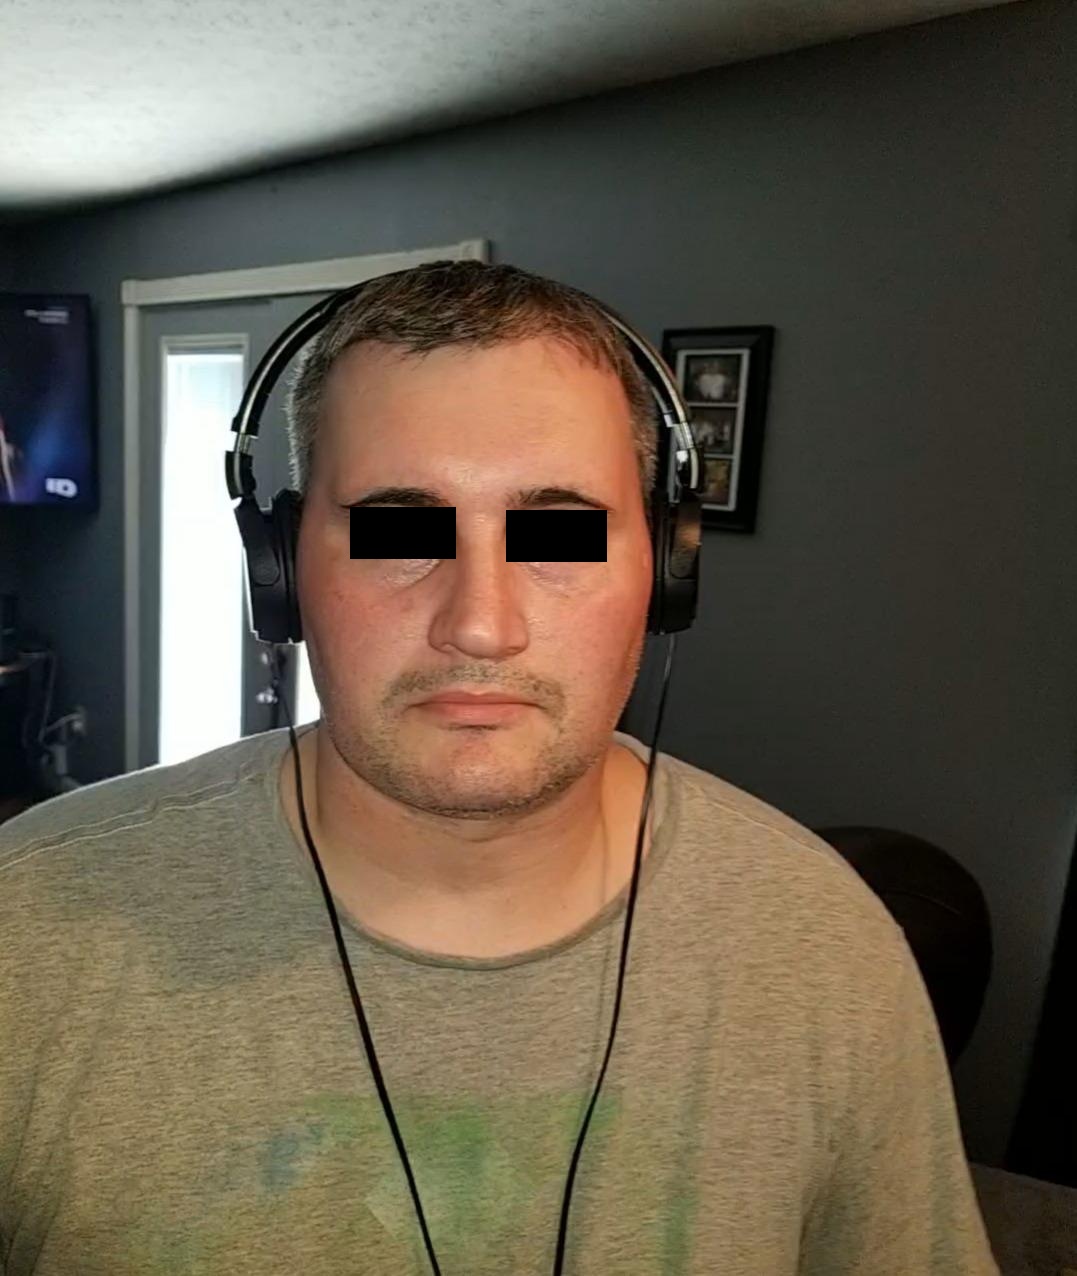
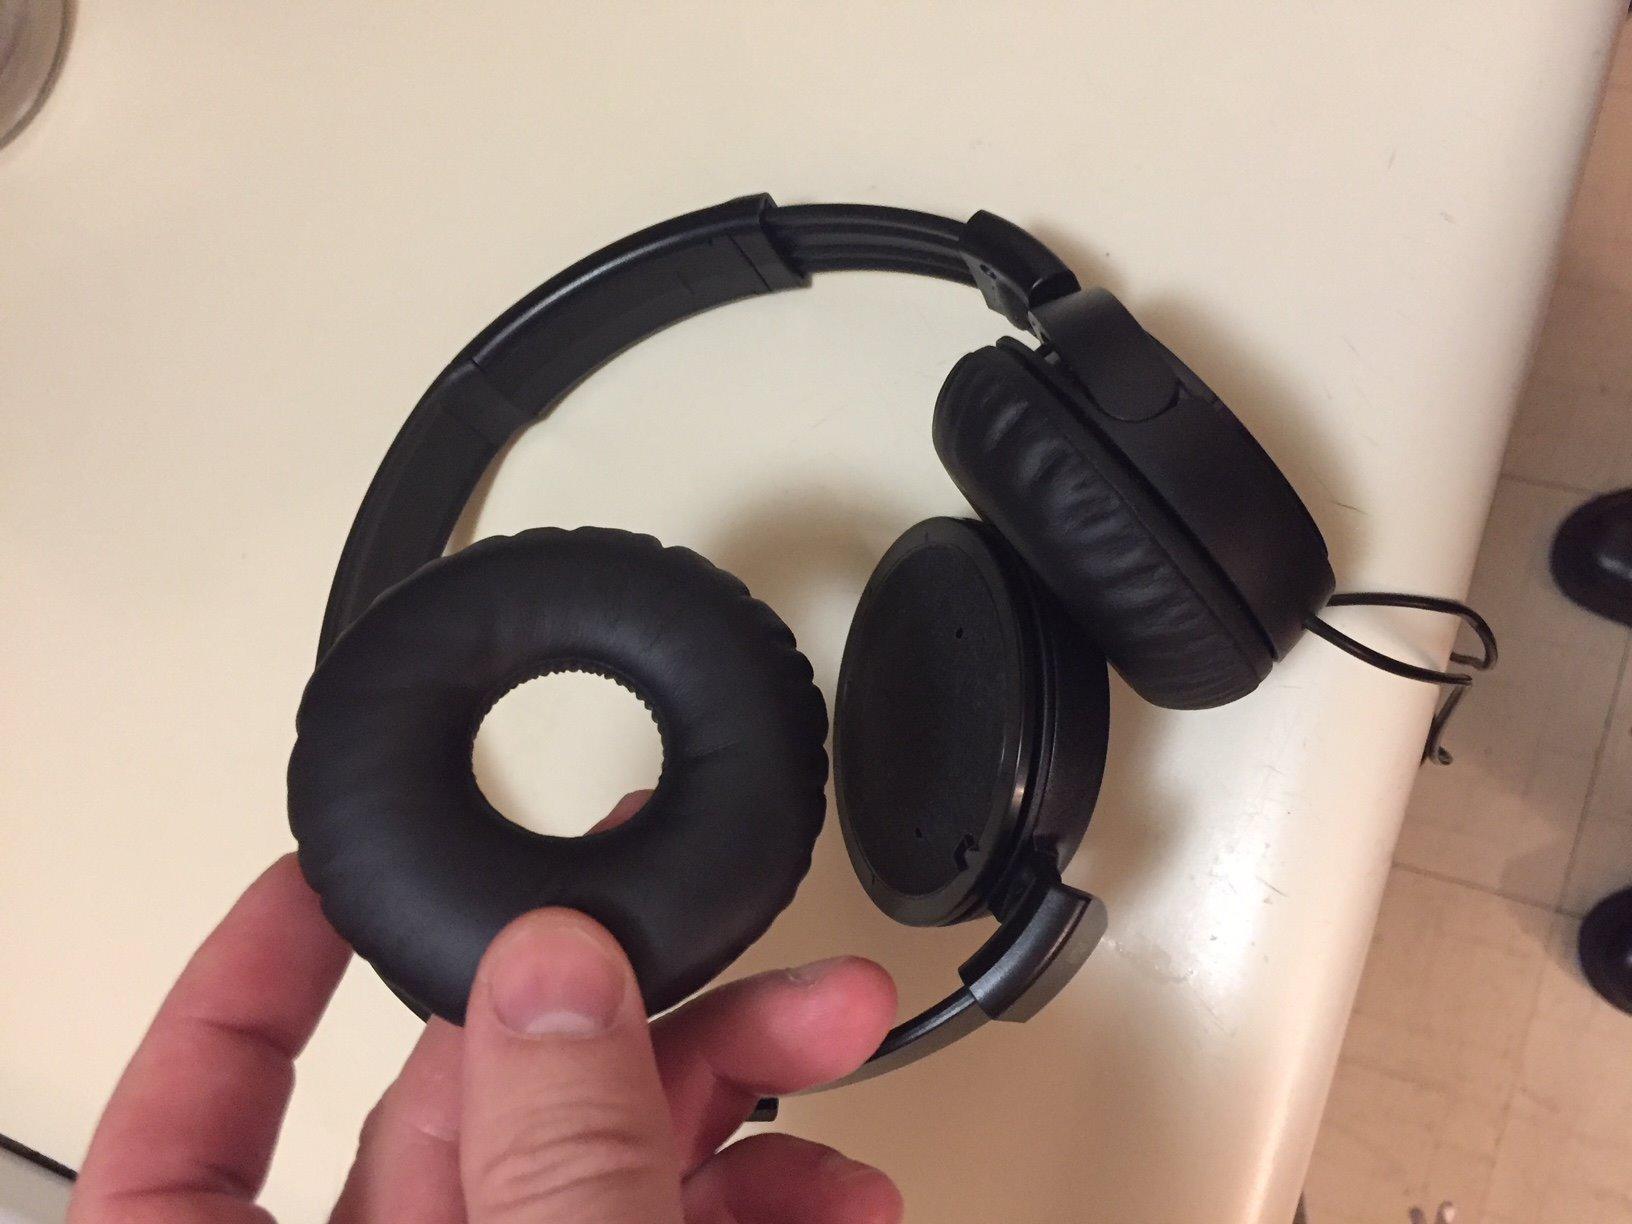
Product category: headphones
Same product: yes